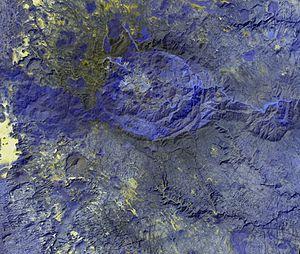
Le Bikku Bitti (à gauche un peu en bas) par TerraLook ASTER (date 2002-10-04)
Bikku Bitti est une montagne de Libye et le point culminant du pays. Elle se situe à une altitude de 2 267 mètres à proximité de la frontière entre la Libye et le Tchad.